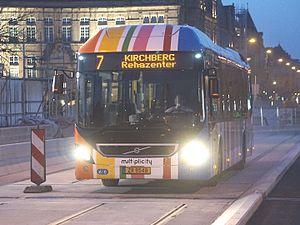
Luxemnbourg, Bus AVL 261, ligne 7 sur le Pont Adolphe en direction de Kirchberg